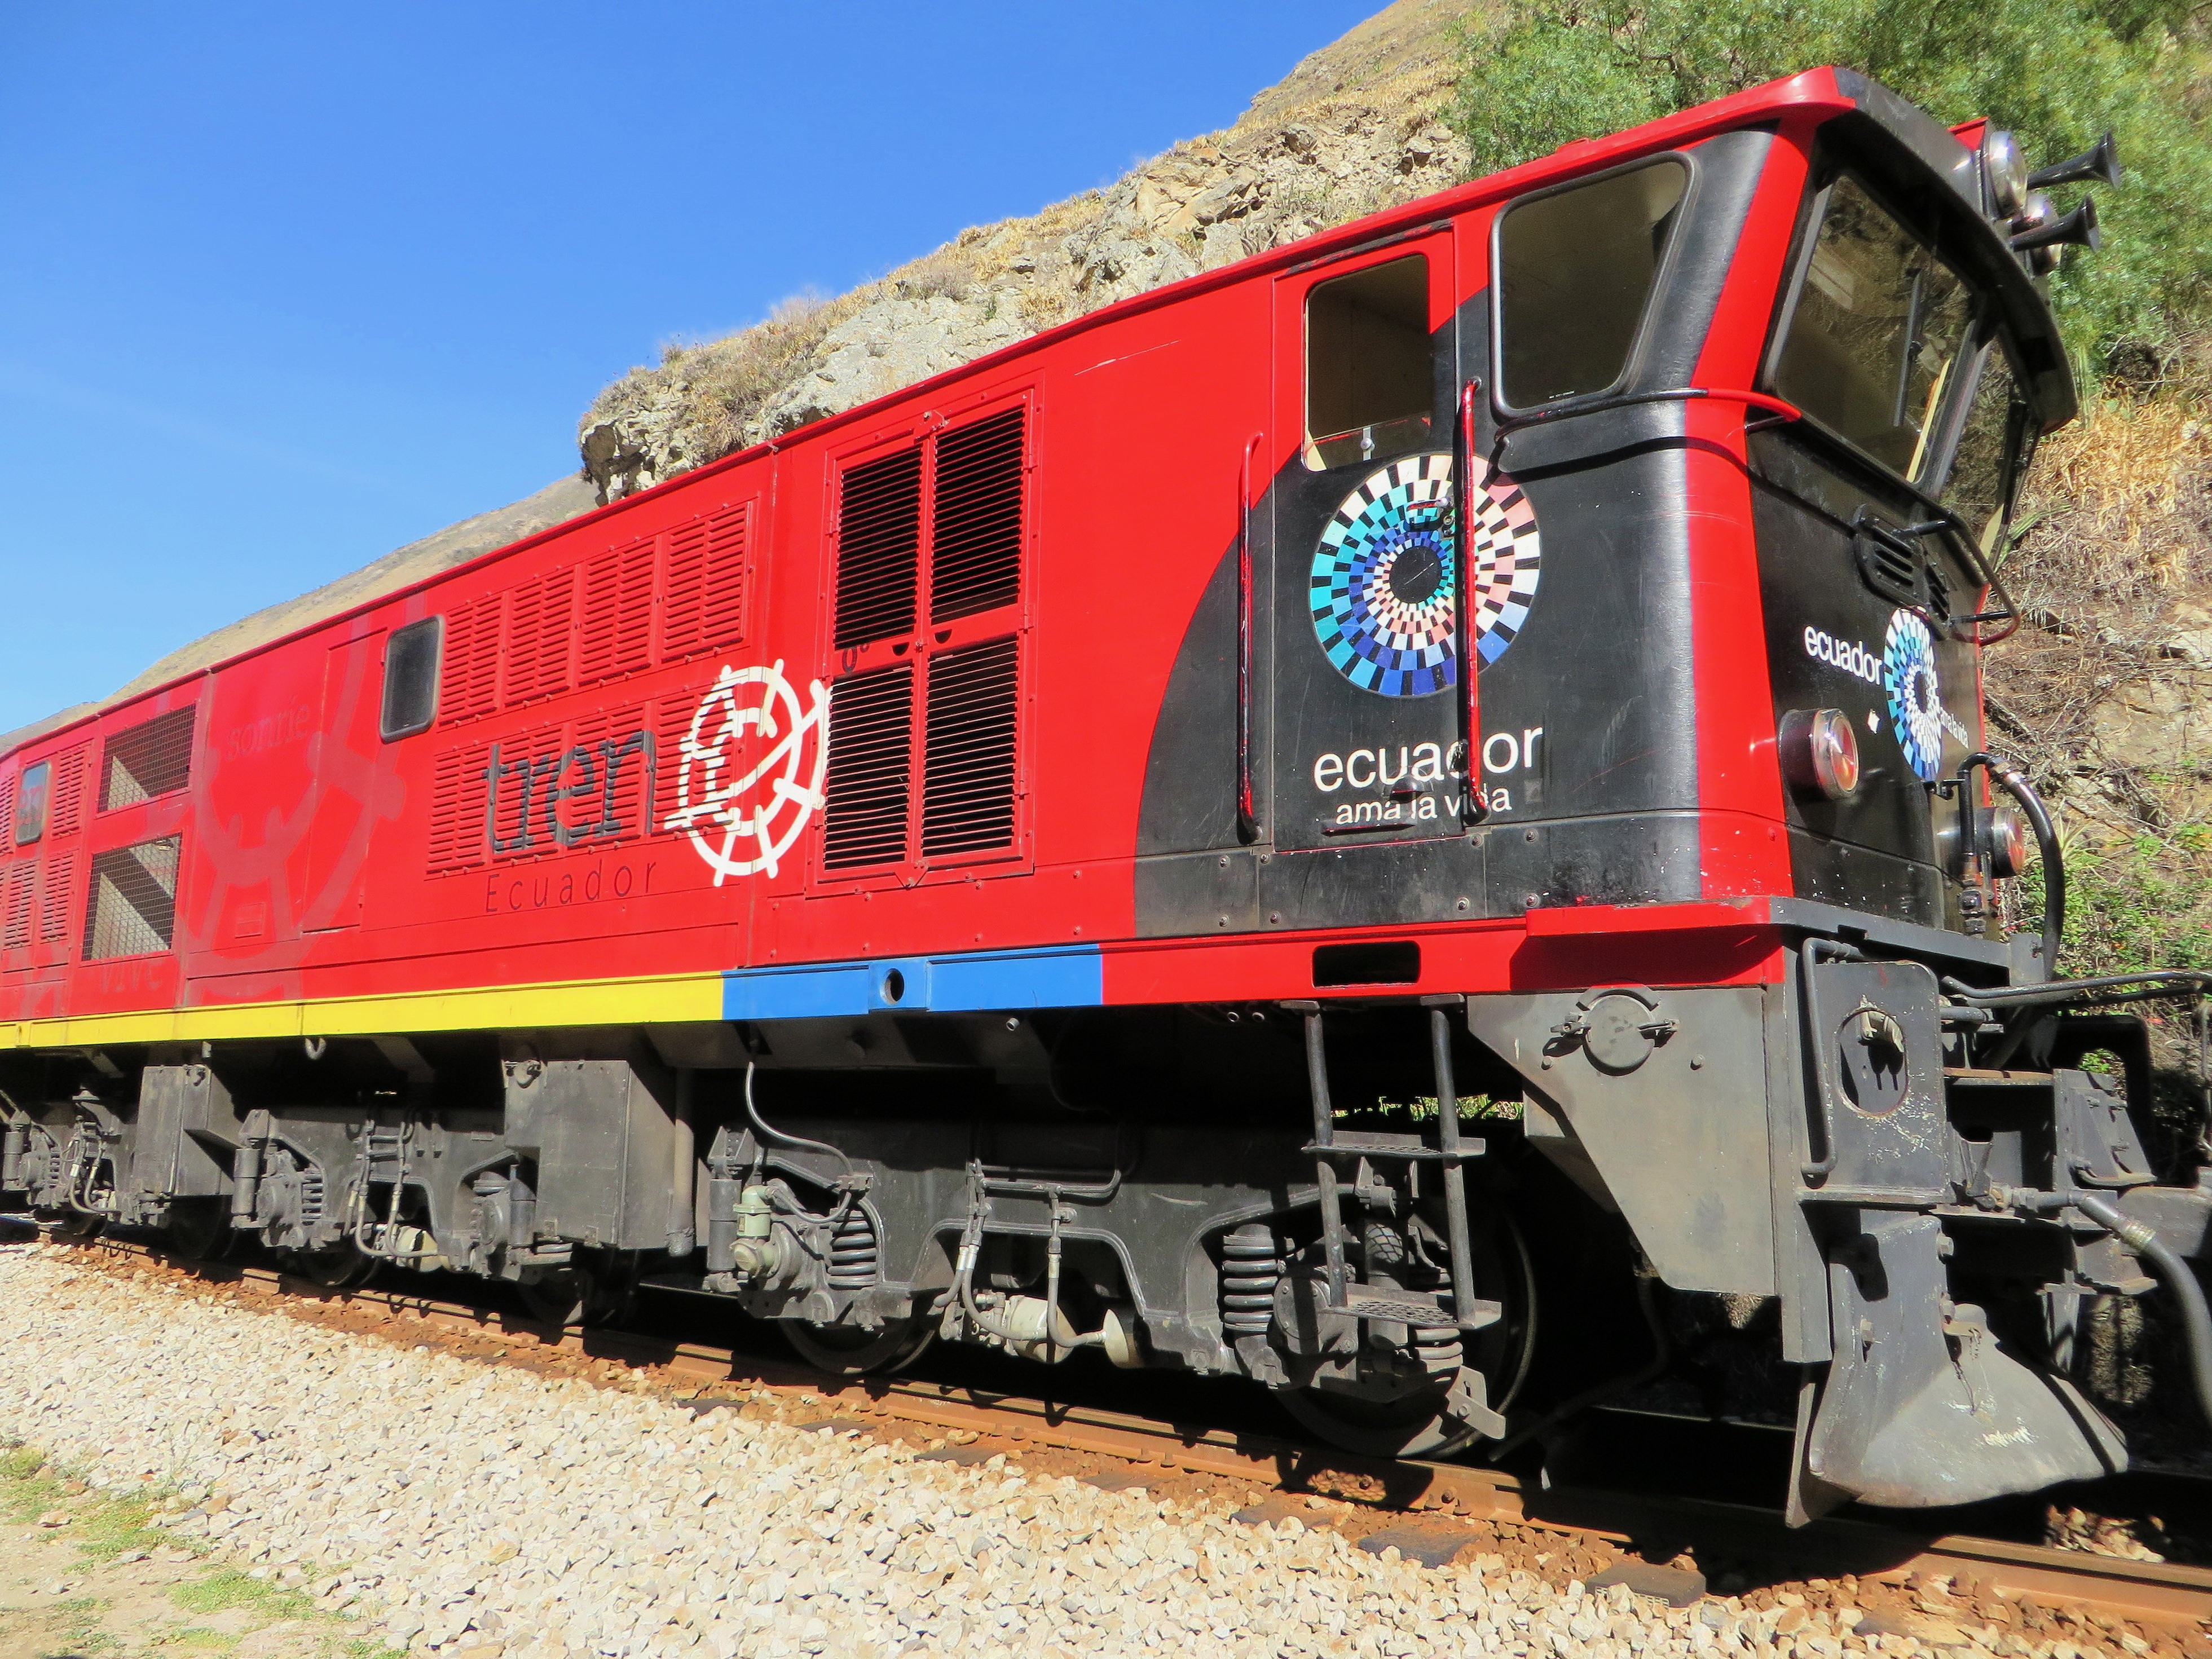
track, train, transport, vehicle, locomotive, shunter, ecuador, rail transport, electric locomotive, land vehicle, rolling stock, railroad car, passenger car, andean train, alausi, devil's nose